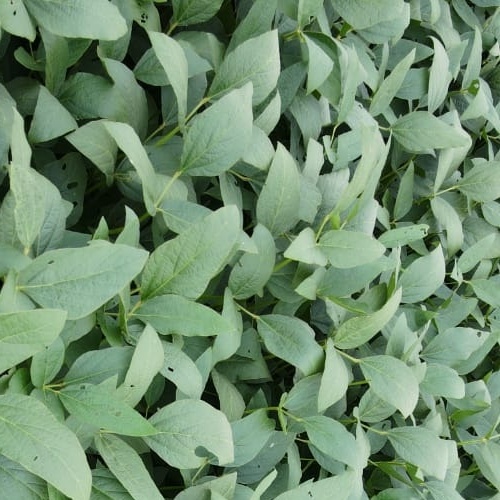
Label: Diabrotica_speciosa